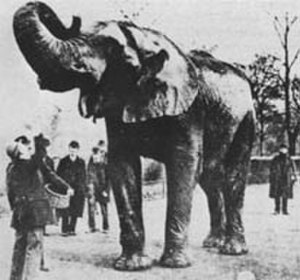
Jumbo
Elefanten Jumbo
Jumbo er den mest berømte elefant gennem tiderne og har givet navn til begrebet jumbojet.